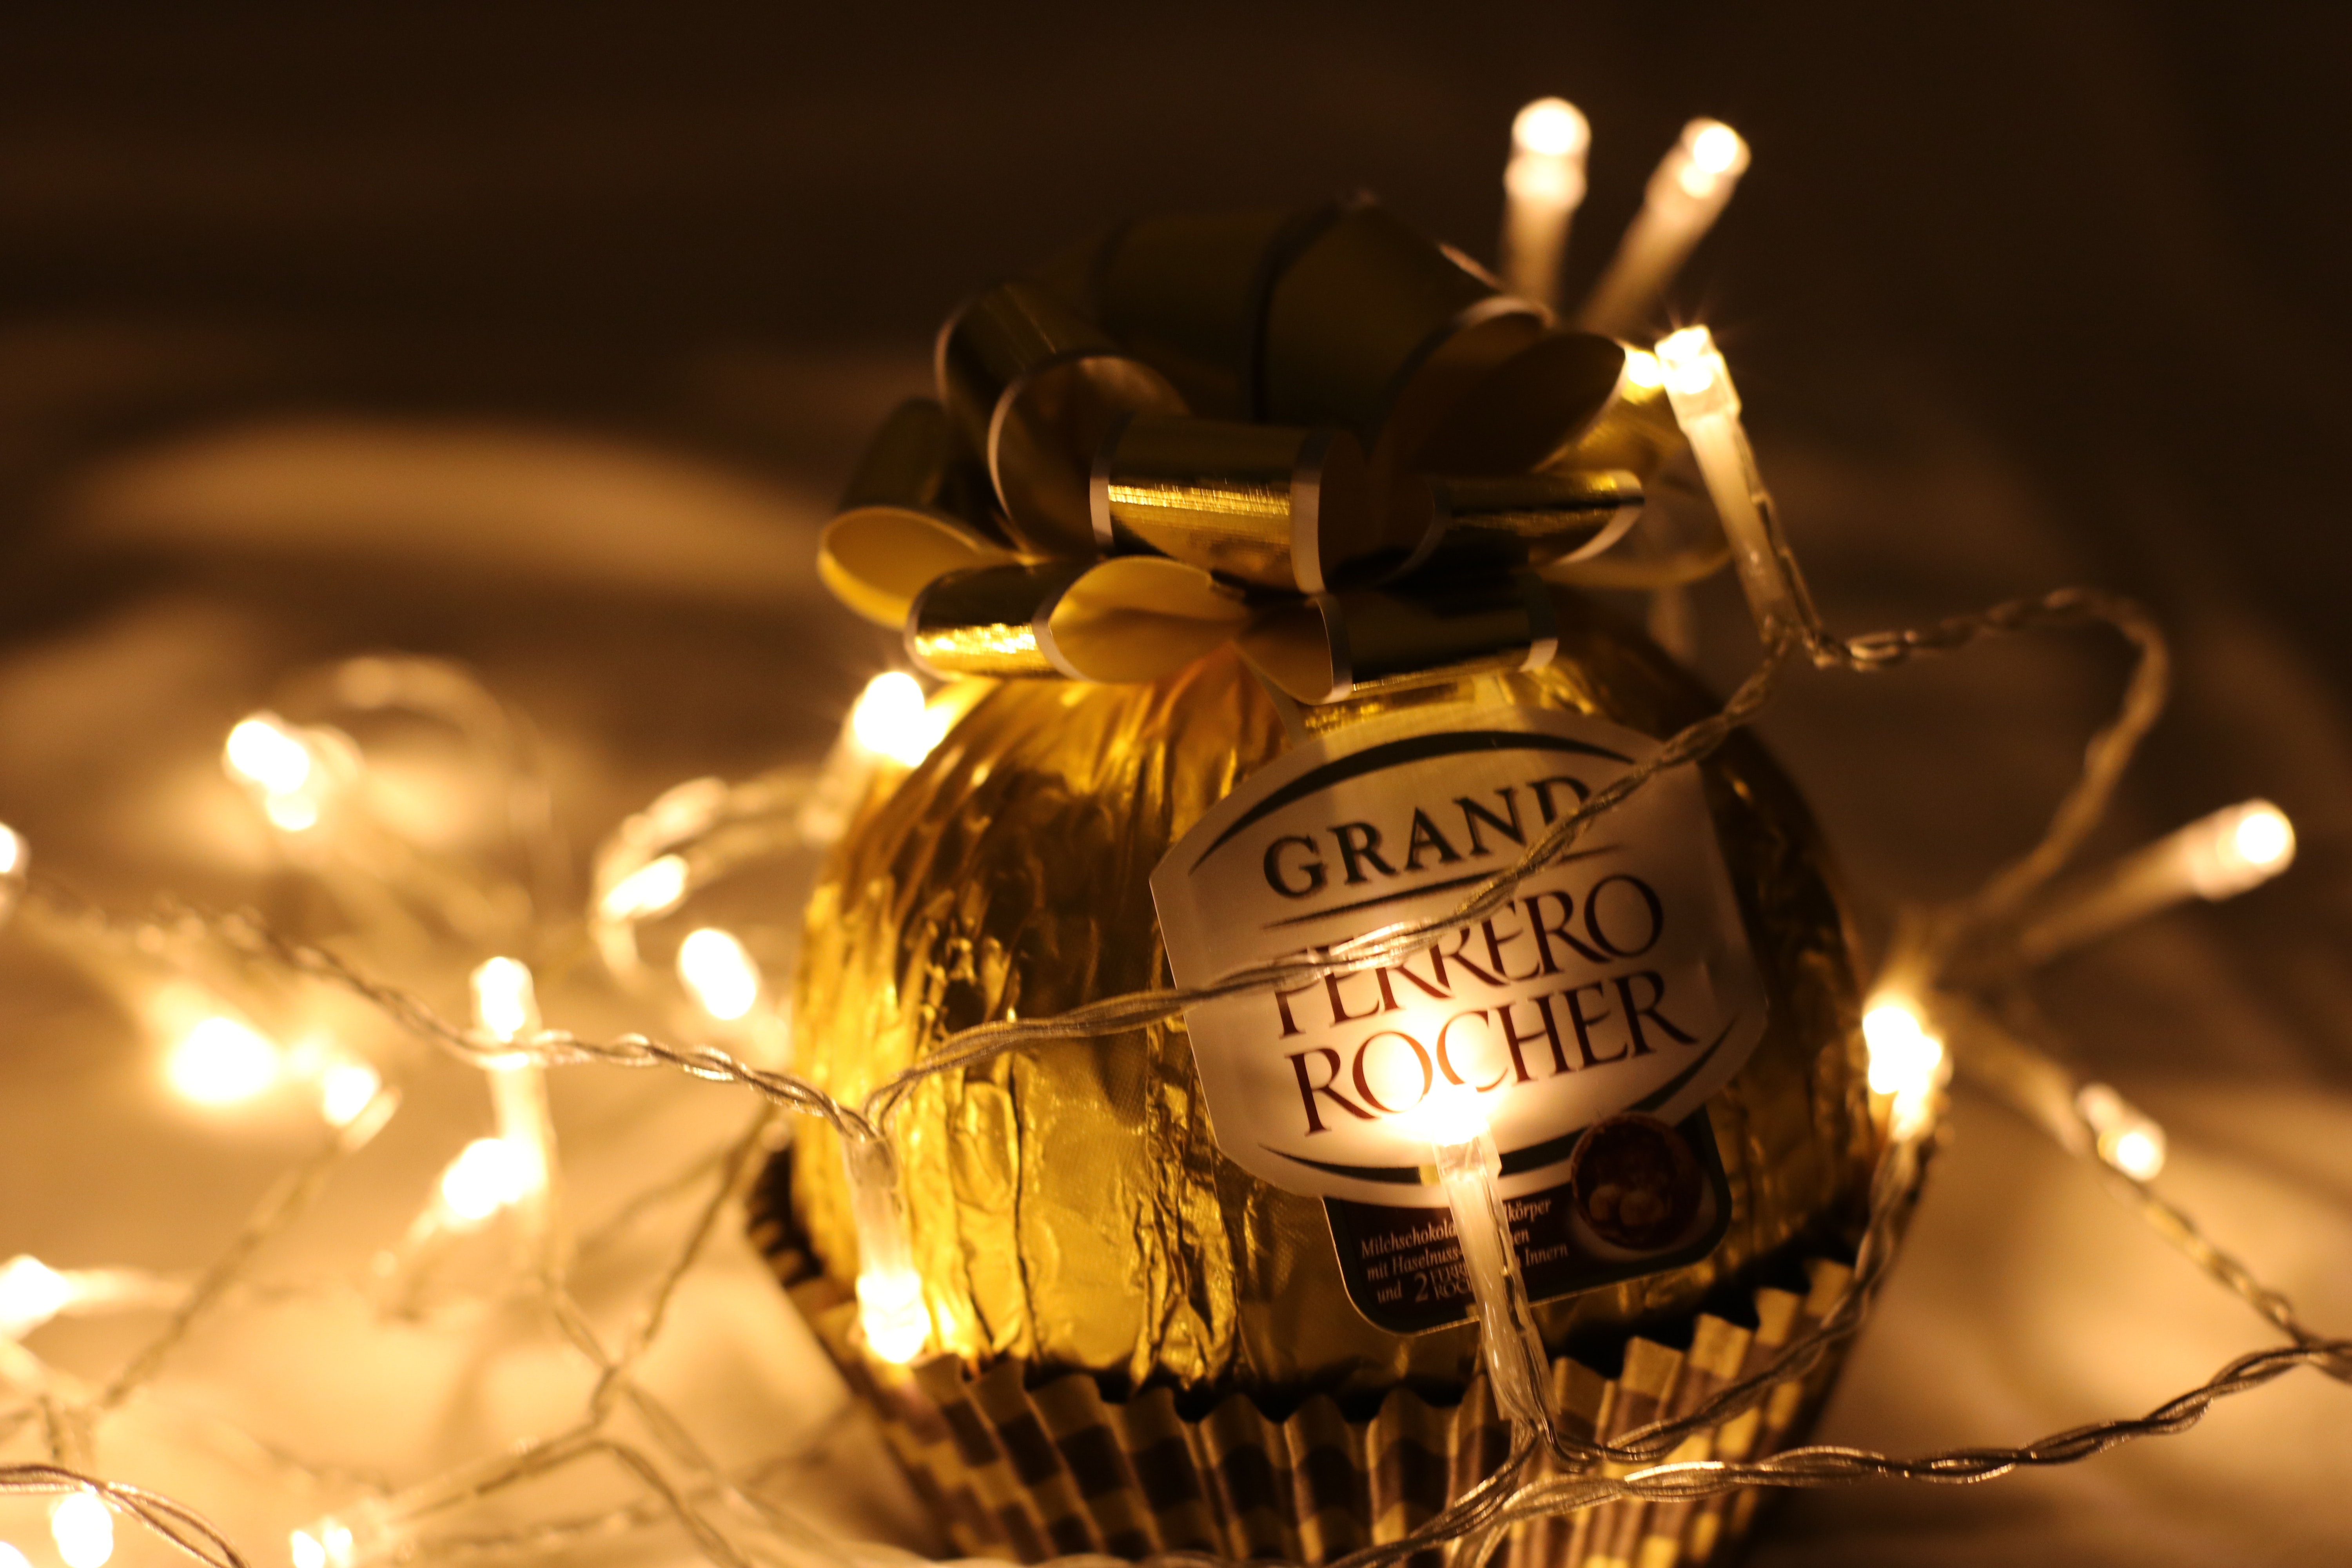
christmas ornament, still life photography, still life, christmas decoration, interior design, ornament, metal